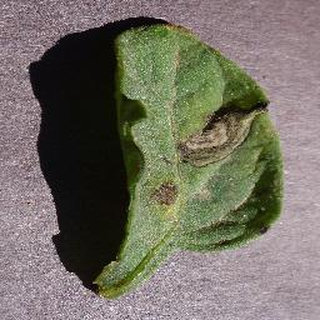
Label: tomato_early_blight